Minden Aqueduct

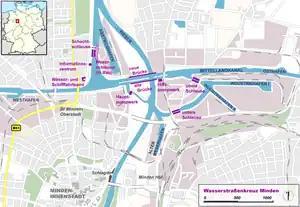
Location of the buildings of the waterways' intersection

The Minden Aqueduct is an aqueduct near Minden, North Rhine-Westphalia, Germany. It actually consists of two parallel water bridges, that lead the Mittelland Canal over the Weser. The older of the two bridges is no longer used for shipping. After the Magdeburg Water Bridge, it is the second biggest aqueduct in Europe.